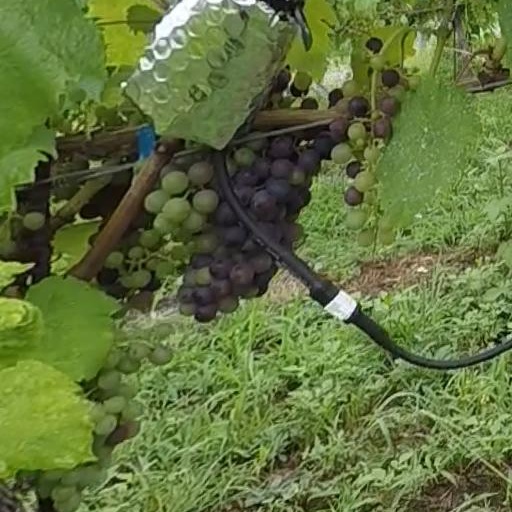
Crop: grape